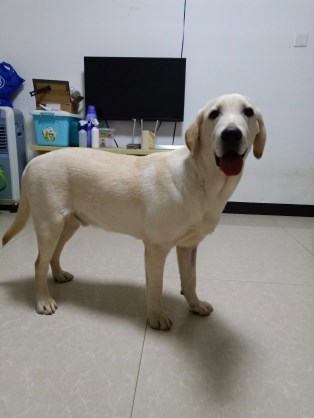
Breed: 3580-n000122-Labrador_retriever